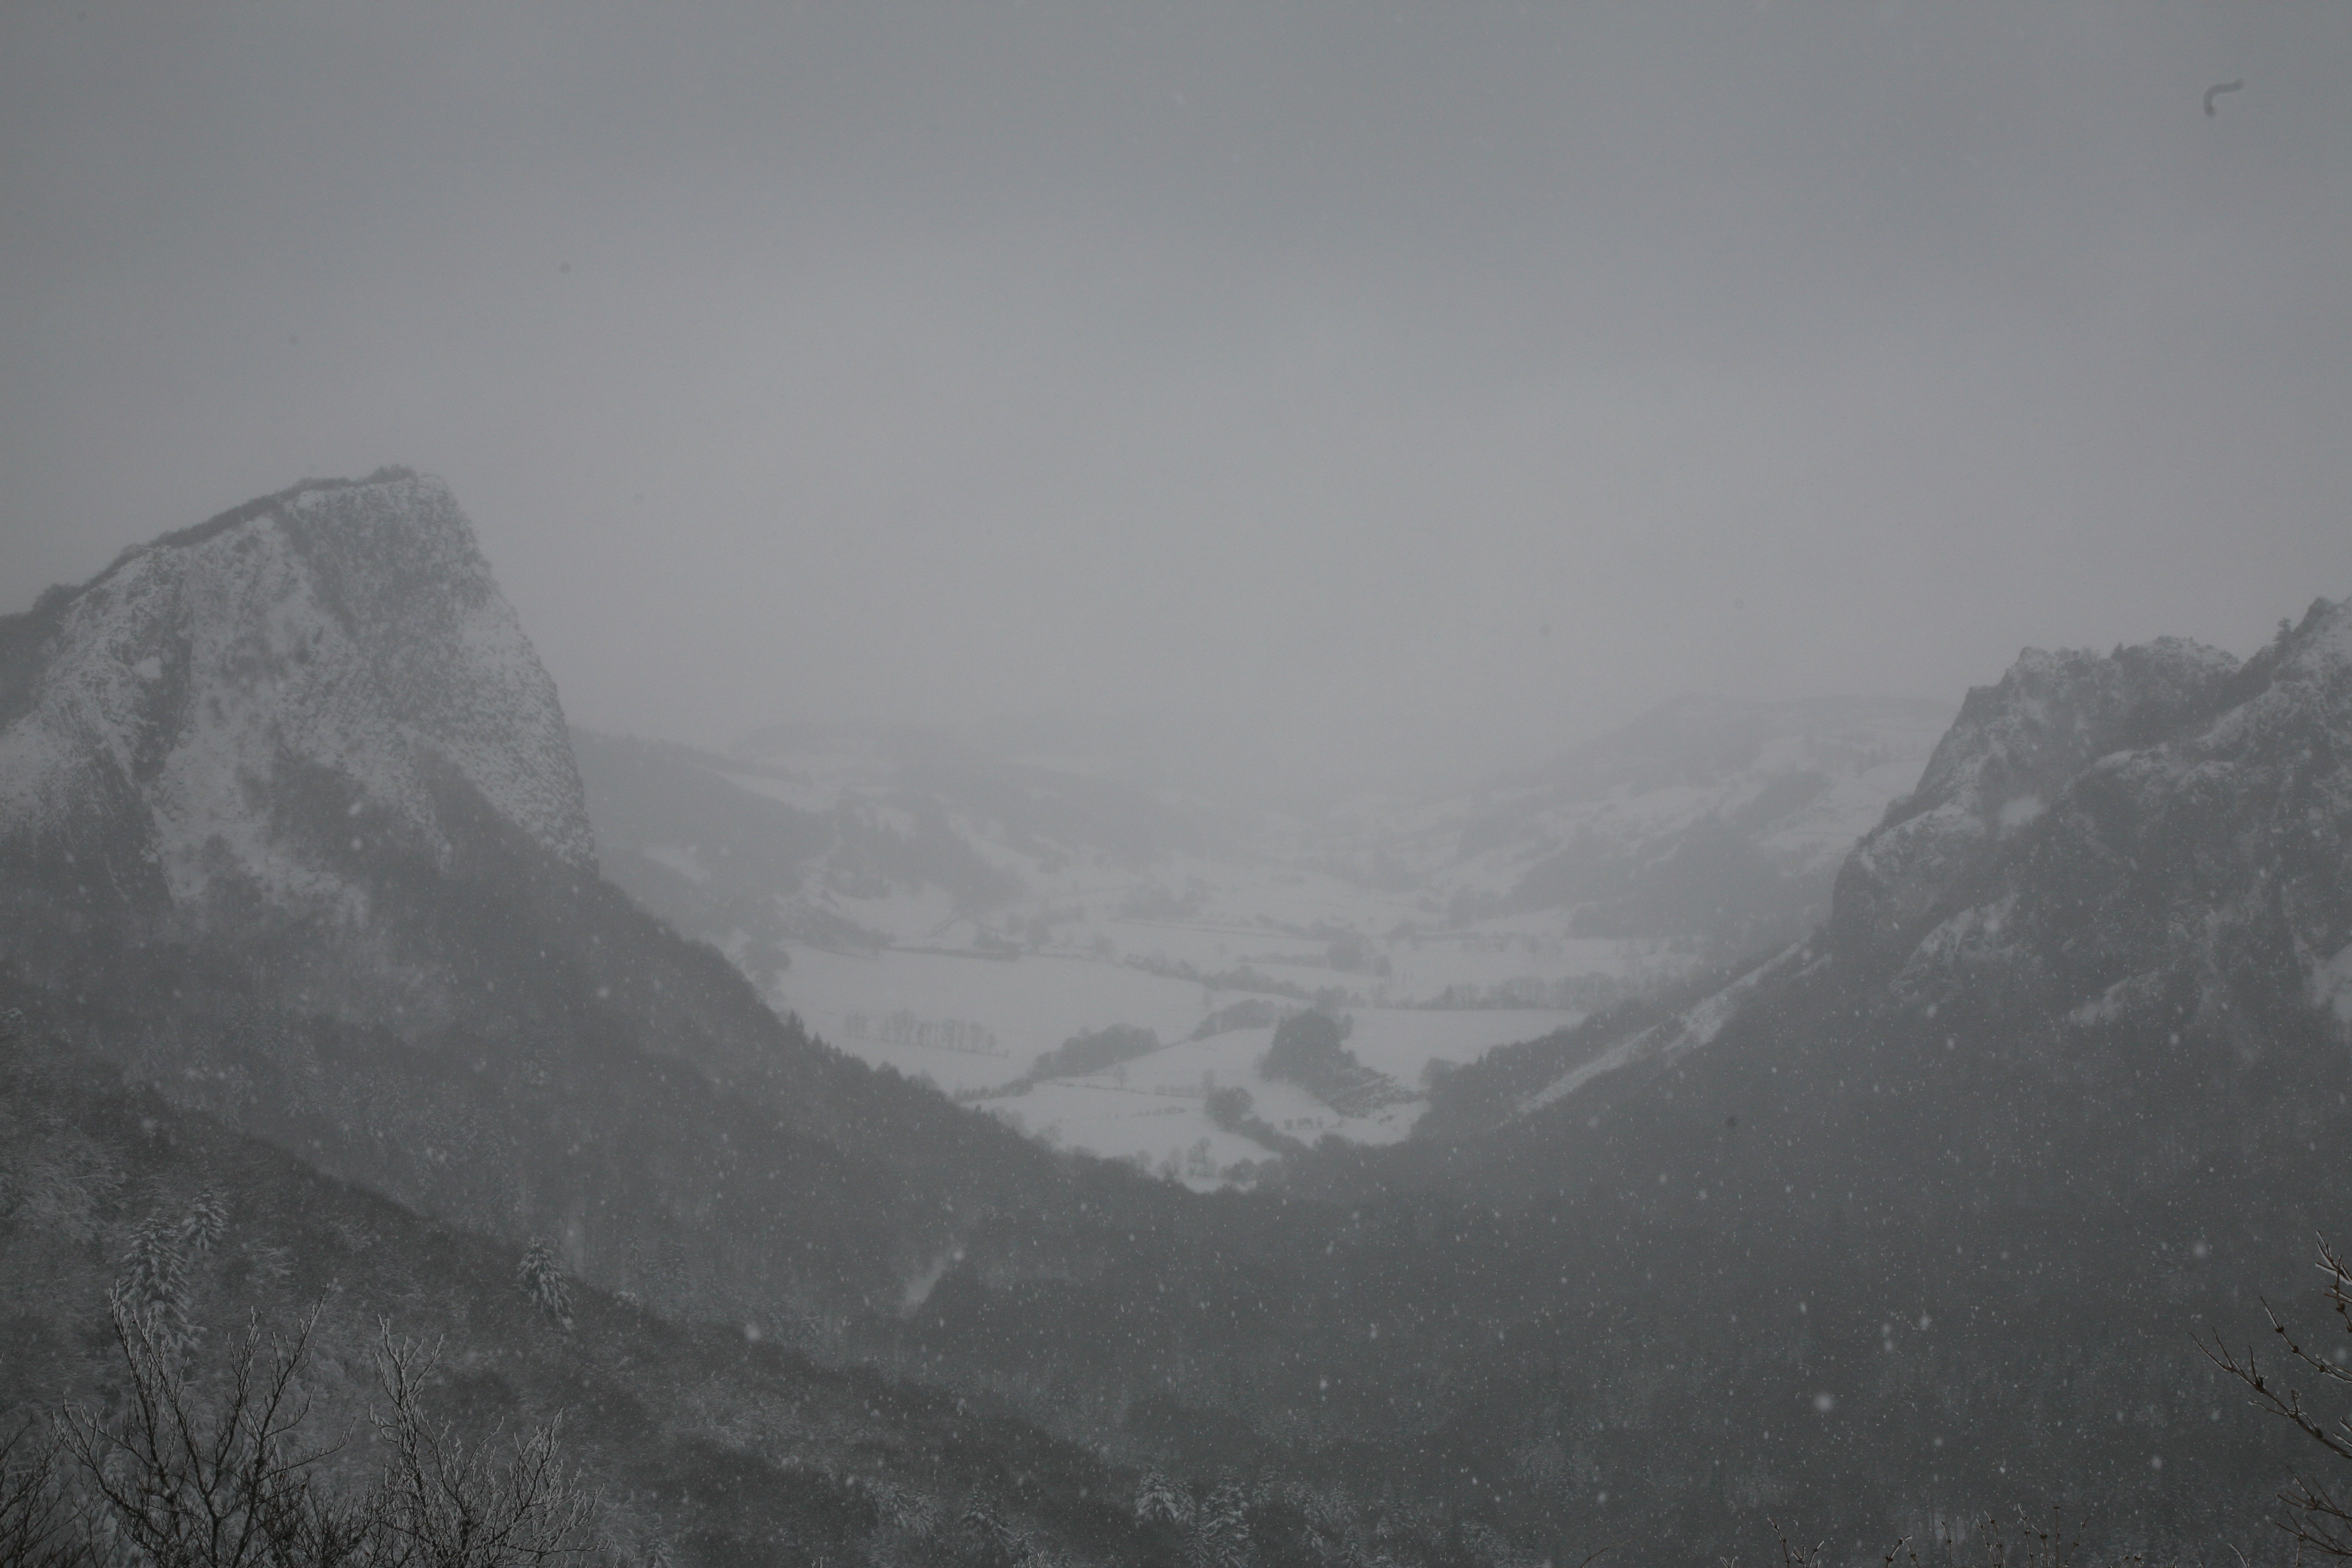
mountain, snow, cold, fog, mist, morning, hill, valley, mountain range, france, weather, haze, ridge, summit, fields, auvergne, hiver, alps, plateau, montagne, campagne, champs, froid, puydedome, campaign, jeanlouismurat, landform, montdore, tuili re, sanadoire, mountain pass, geographical feature, atmospheric phenomenon, mountainous landforms, geological phenomenon